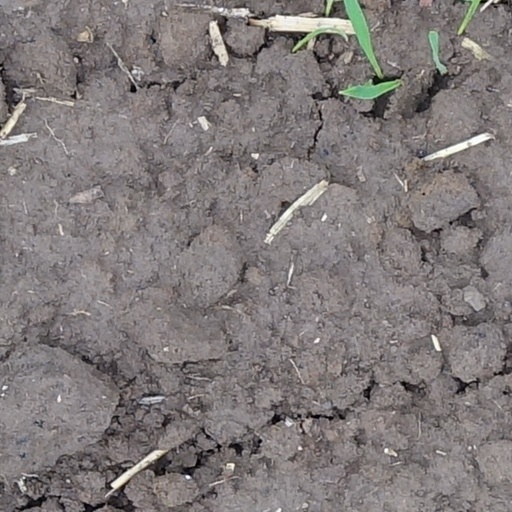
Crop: wheat